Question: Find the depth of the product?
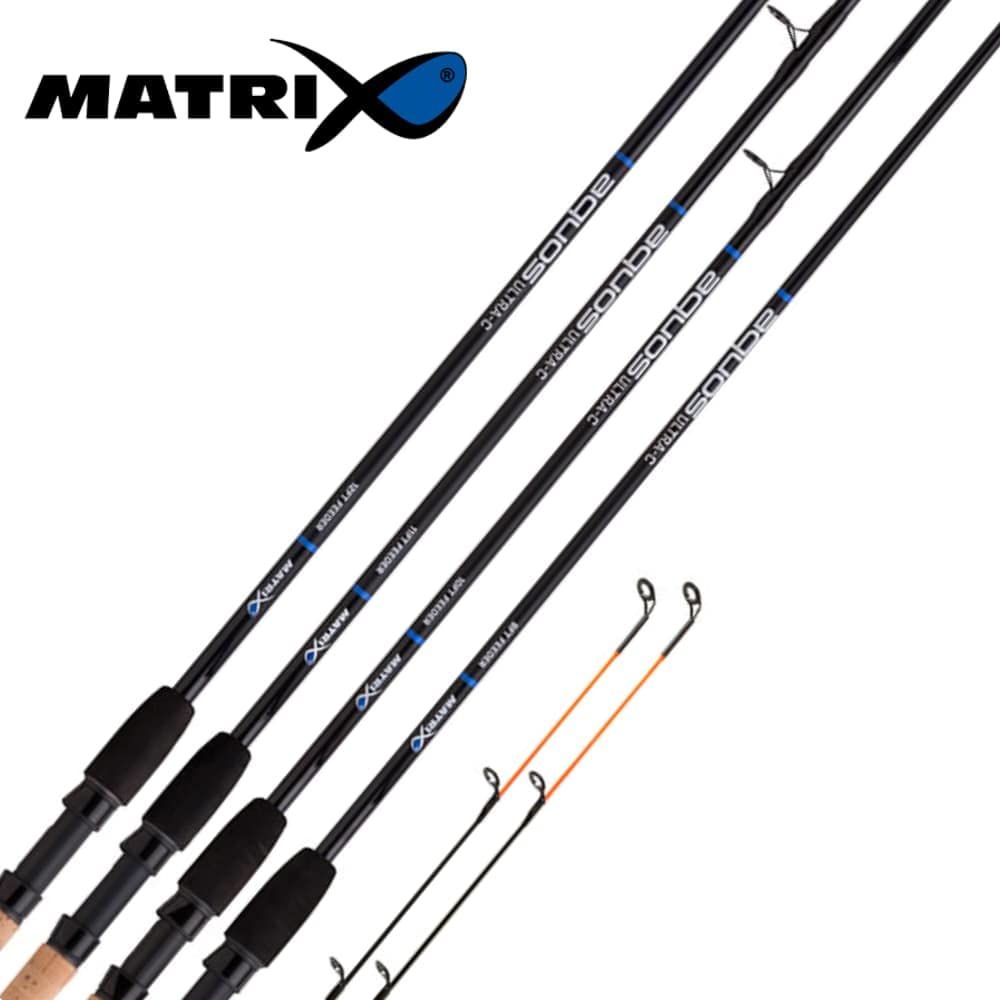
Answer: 11.0 foot